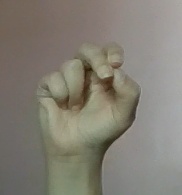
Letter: gaaf